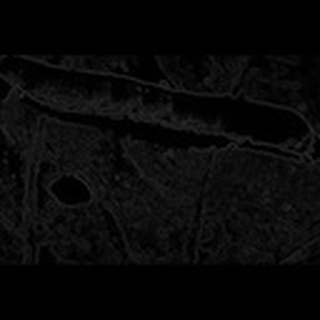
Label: cotton_army_worm